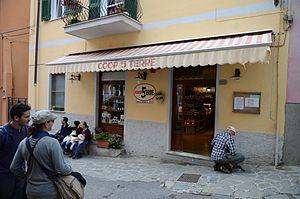
Boutique de la coop 5 terre
Le Sciacchetrà est un vin liquoreux d'appellation élaboré dans la province de La Spezia, en Ligurie. Il est protégé par une Denominazione di origine controllata depuis 1973 et produit dans les zones côtières des Cinque Terre. Cette appellation est revendiquée par les cinq villages de Riomaggiore, Manarola, Corniglia, Vernazza, Monterosso al Mare qui produisent aussi le Cinque Terre DOC avec les mêmes cépages. Le Sciacchetrà, issu des vignobles du parc national des Cinque Terre, a été reconnu comme Presidio Slow Food.
Le Cinque Terre est un vin blanc d'appellation produit dans la province de La Spezia, en Ligurie. Il est protégé par une DOC depuis 1973 et produit dans les zones côtières de la Cinque Terre. Cette appellation est revendiquée par les cinq villages de Riomaggiore, Manarola, Corniglia, Vernazza, Monterosso al Mare. Outre le Cinque Terre blanc, le même terroir viticole produit quatre autres DOC, le Cinque Terre Costa de Sera, le Cinque Terre Costa de Campu, le Cinque Terre Costa de Posa et le Sciachetrà